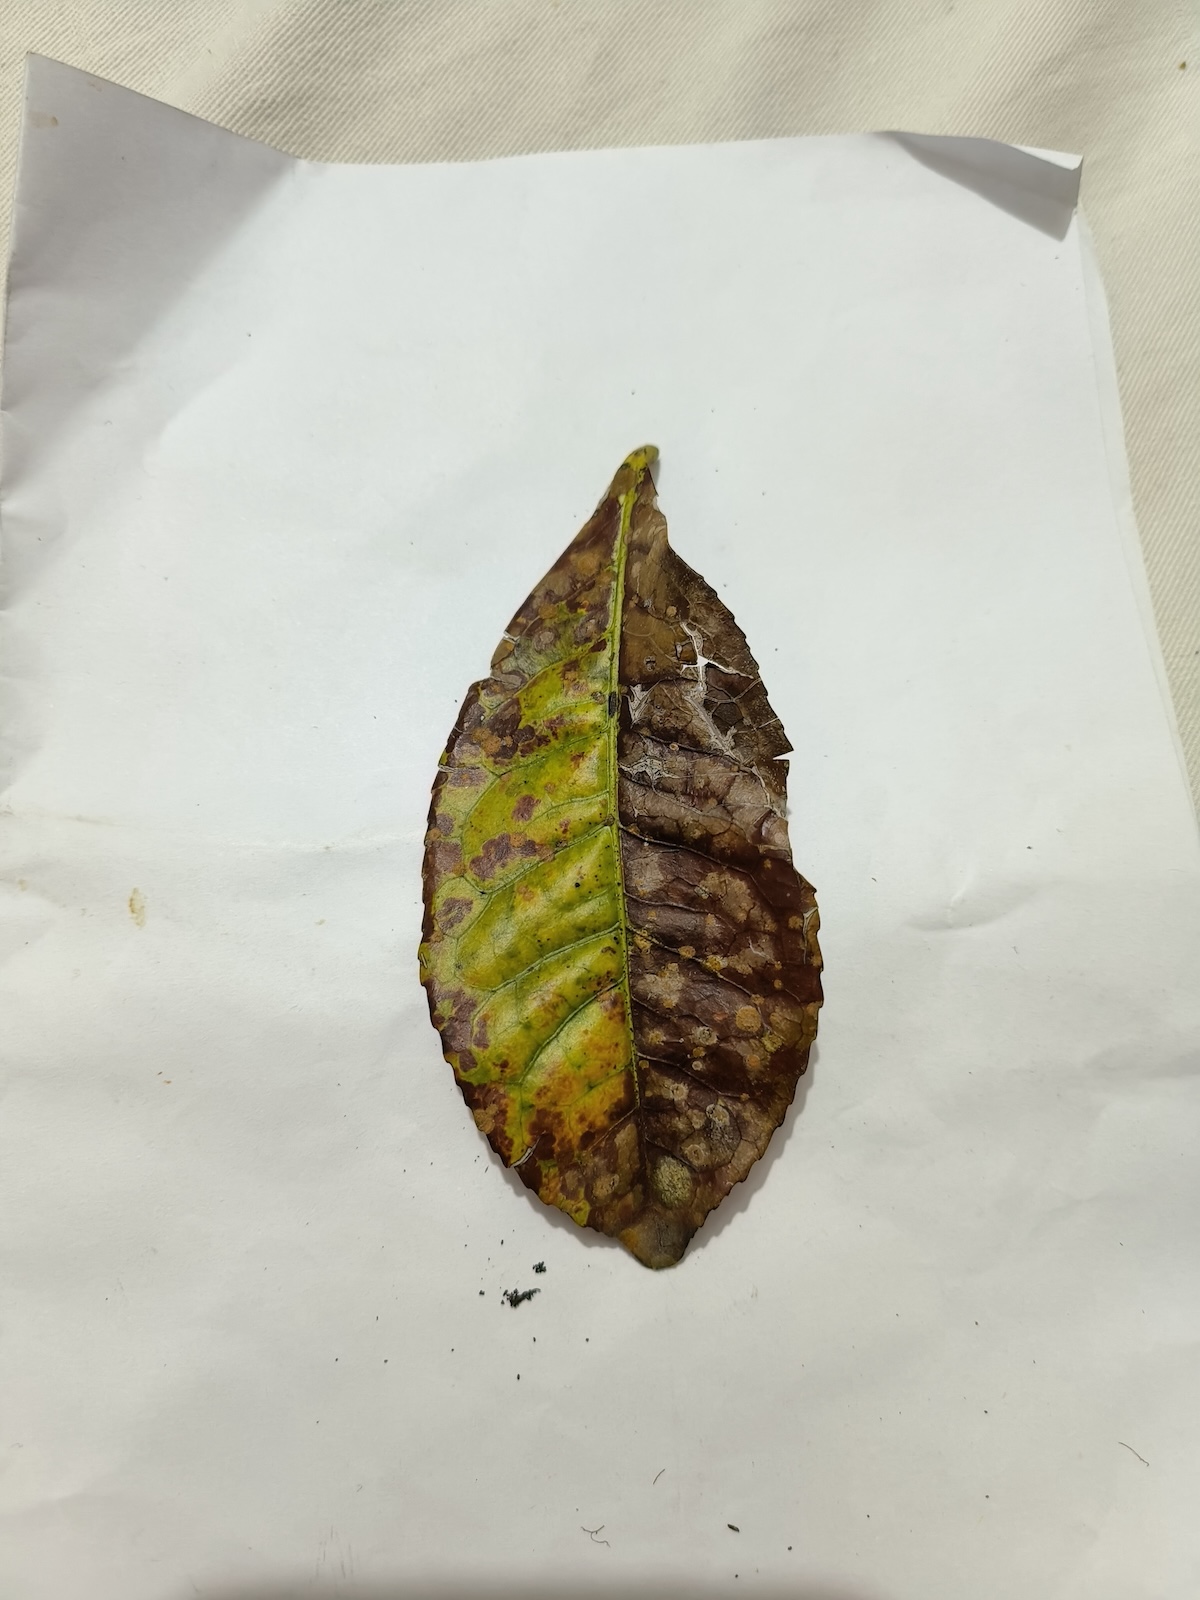
Label: Brown Blight